Public transit in Columbus, Ohio

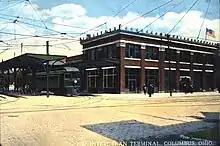
The Columbus Interurban Terminal

Public transit began in Columbus with the creation of its first train station, the first Union Station. The station was located in Downtown Columbus, Ohio, near The Short North neighborhood. Union Station and its predecessors served railroad passengers in Columbus from 1851 until April 28, 1977. The first station building was the first union station in the world, built in 1851. It was twelve years before any local mass transit was developed in the city. Its replacement was built from 1873 to 1875, just before demolition of the first station building. After traffic problems on High Street, as well as increased rail traffic became problematic, a new station was planned by Daniel Burnham beginning in 1893. The new station opened in 1897, and its arcade along High Street was finished in 1899. By 1928, part of the arcade was demolished. Passenger service significantly declined from the 1950s to the 1970s. The arcade was demolished in 1976 to make way for a new convention center, although it had been placed on the National Register of Historic Places two years prior. Train service stopped at Union Station in 1977, and the remaining portions of the station were demolished in 1979. The demolished arcade was delisted in 1999. A portion of the arcade was saved and is the focal point of the McFerson Commons park in the nearby Arena District.